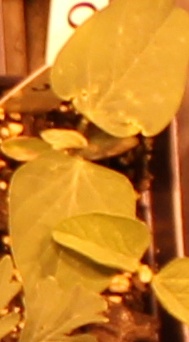
Label: Soybean